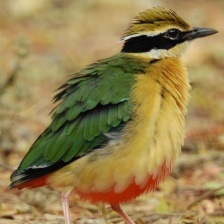
Species: INDIAN PITTA
Scientific name: PITTA BRACHYURA